Mineral Revolution

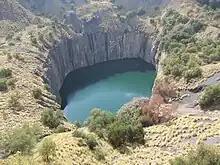
The Big Hole, Kimberley

The Mineral Revolution is a term used by historians to refer to the rapid industrialisation and economic changes which occurred in South Africa from the 1860s onwards. The Mineral Revolution was largely driven by the need to create a permanent workforce to work in the mining industry, and saw South Africa transformed from a patchwork of agrarian states to a unified, industrial nation. In political terms, the Mineral Revolution had a significant impact on diplomacy and military affairs. Finally, the policies and events of the Mineral Revolution had an increasingly negative impact on race relations in South Africa, and formed the basis of the apartheid system, which dominated South African society for a century. The Mineral Revolution was caused by the discovery of diamonds in Kimberley in 1867 and also by the discovery of gold in Witwatersrand in 1886. The mineral mining revolution laid the foundations of racial segregation and the control of white South Africans over black South Africans. The Mineral Revolution changed South Africa from being an agricultural society to becoming the largest gold producing country in the world.